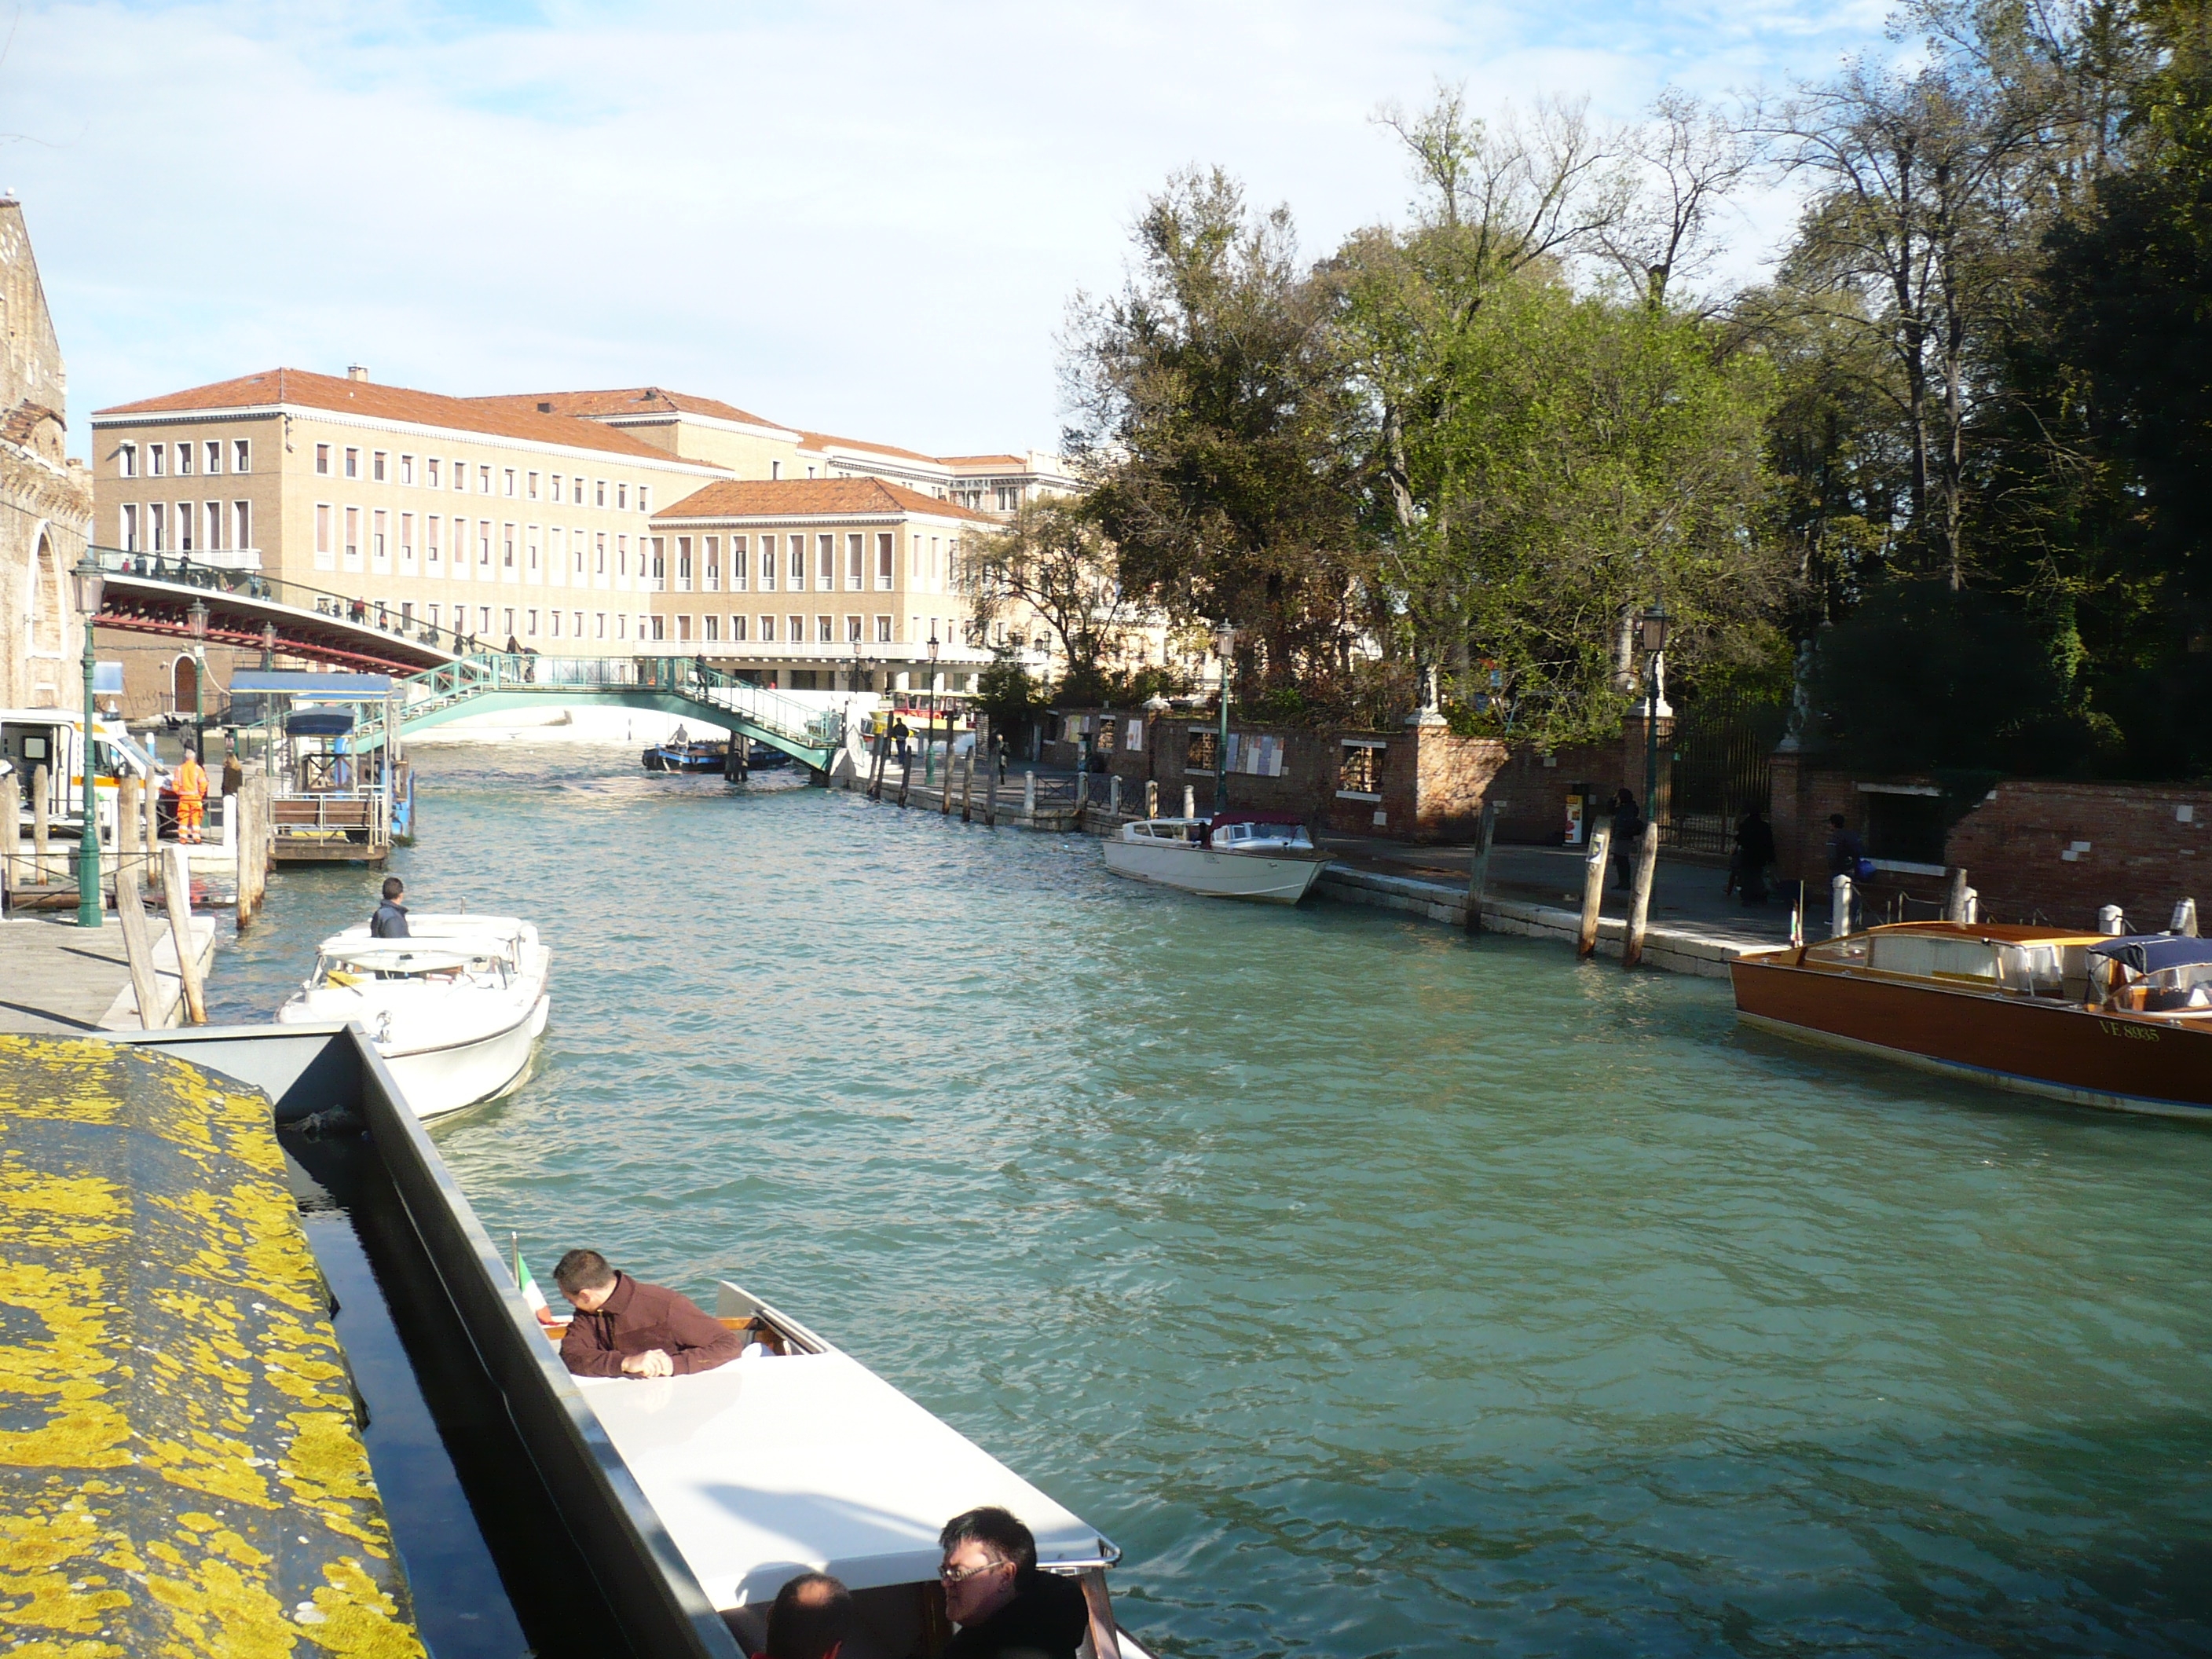
natural, water, cloud, boat, building, watercraft, daytime, sky, vehicle, tree, lake, body of water, boats and boating equipment and supplies, leisure, bank, travel, window, dock, waterway, city, canal, water transportation, recreation, mixed use, harbor, channel, tourism, resort town, house, reflection, vacation, boating, ship, port, marina, river, transport, canoe